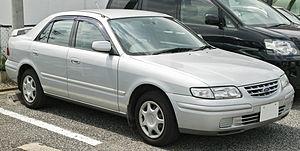
La Ford Telstar est un modèle de voiture basé sur la Mazda 626 et vendu en Australie et au Japon.